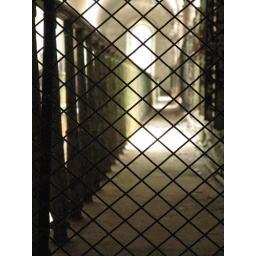
upstairs balcony through a wire fence at the Eastern State Penitentiary in Philadelphia